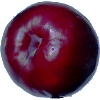
Label: Plum 2